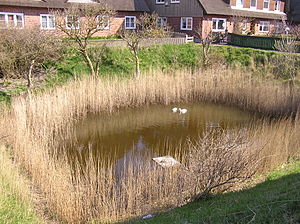
Grøde (ø) / Billeder
Grøde er en hallig i det nordlige Tyskland under Kreis Nordfriesland i delstaten Slesvig-Holsten. Øen er med cirka 277 ha den tredjestørste hallig i Sydslesvig. Grøde voksede i 1900-tallet sammen med den mindre nabohallig Abelland i nord. På øen findes to værfter. Et tredje værft blev ødelagt ved stormfloden i 1825.